Iraq disarmament crisis

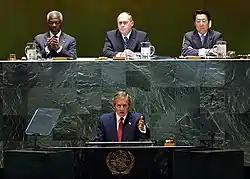
George W. Bush addressed the General Assembly of the United Nations on 12 September 2002 to outline the complaints of the United States government against the Iraqi government

During late 2002 and into 2003, the United States government continued to call for "regime change" in Iraq and threatened to use military force to overthrow the Iraqi government unless Iraq rid itself of all weapons of mass destruction (WMD) it supposedly possessed and convinced the UN that it had done so.